Montoursville, Pennsylvania

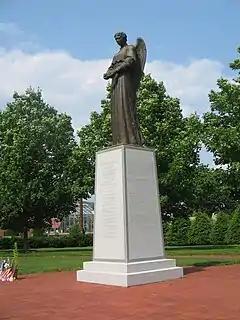
The TWA Flight 800 memorial

Montoursville was disproportionately affected by the explosion of TWA Flight 800 on July 17, 1996, off East Moriches, New York, as 21 of the 230 passengers were Montoursville-area residents. The sixteen Montoursville High School students and their five chaperones were on a school-sponsored trip to France as part of a student exchange program.